Problématique

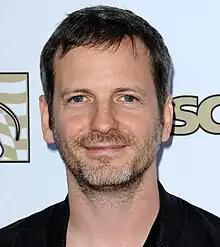
Petras suggested the album was stalled by record producer and songwriter Dr. Luke ("pictured in 2014"), who owns Republic Records imprint Amigo Records. "Atwood Magazine" Julia Dzurillay said the album's title "poked fun at [Petras'] 'problematic' work relationship" with the producer.

Between July and August 2022, Petras addressed rumors about the album's release on social media. She suggested the project was stalled by Amigo Records (the Dr. Luke-owned imprint of Republic Records) after a fan tweeted "R.I.P. PROBLÉMATIQUE! Please leave your flowers in the comments" along with a photoshopped image of a gravestone mentioning the album's title and lead single. Petras replied with a rose emoji and said, "It's ok if u wanna listen to the leaks … I'm not getting to put out any music anyways I'm f—ed. I'm devastated idk how all of this happened and I just wanna quit." In subsequent tweets, she said "Nothing is scrapped I didn't get approval to release anything. It's limbo" as well as "I hope you enjoy the songs truly. I made them for you guys so I hope you like them." Some of Petras' posts were deleted.